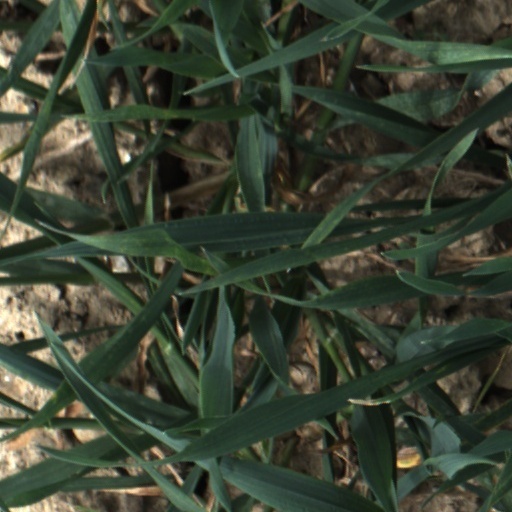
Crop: wheat